Trauma (1962 film)

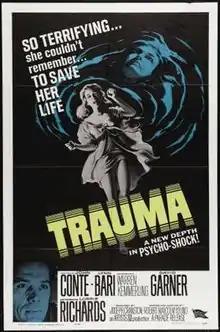

Trauma is a 1962 American film directed by Robert M. Young and starring Lynn Bari and John Conte.